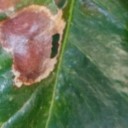
Label: Miner